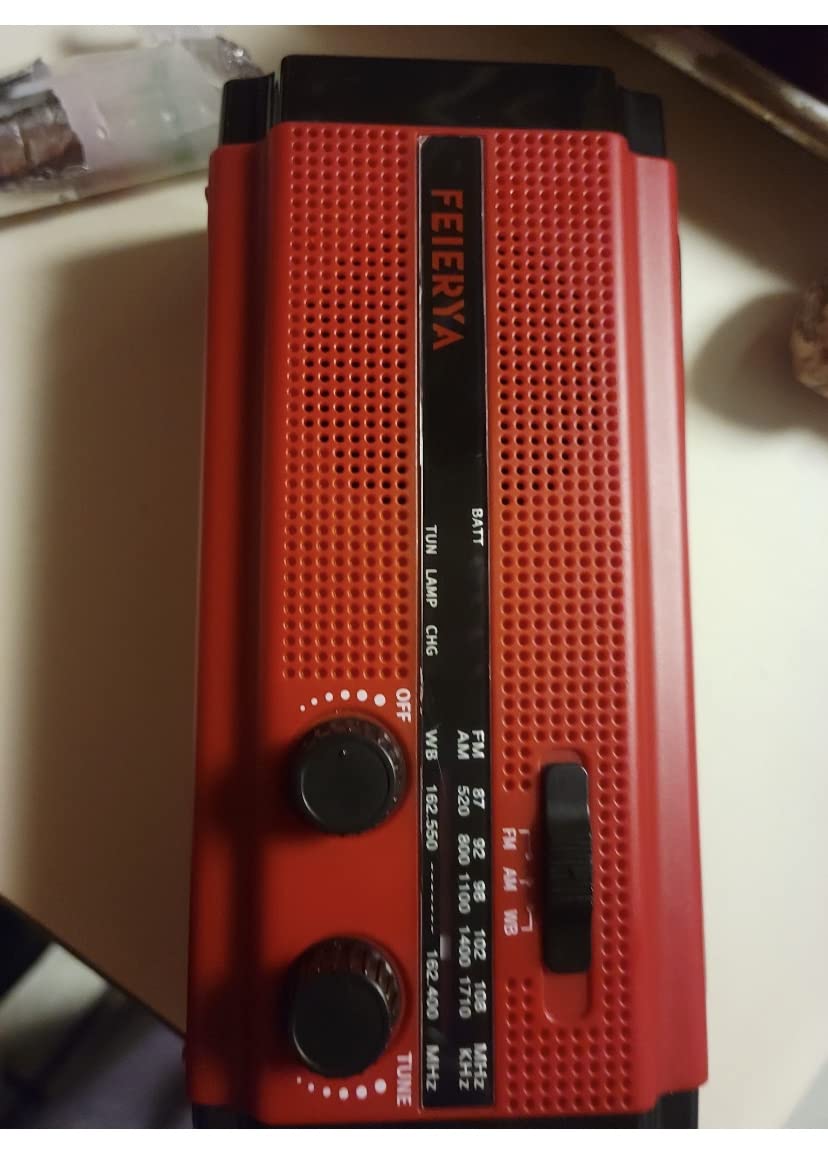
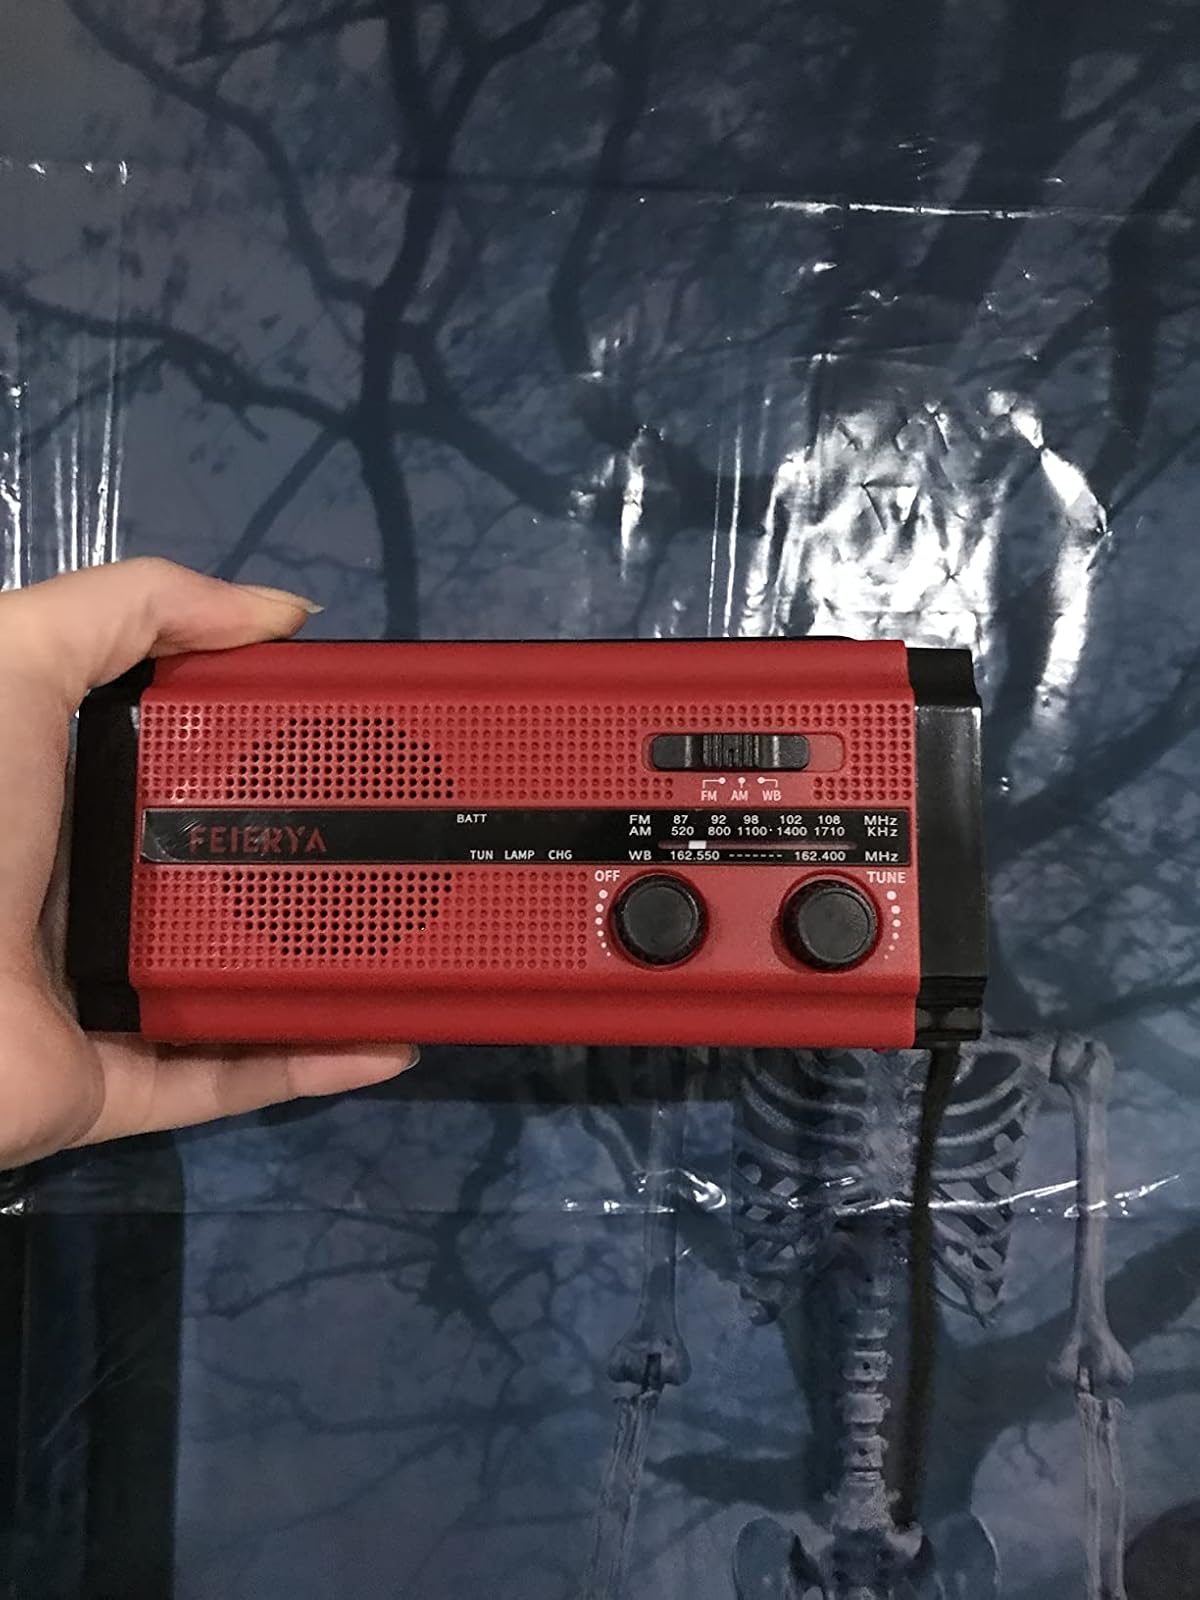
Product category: radio
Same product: yes